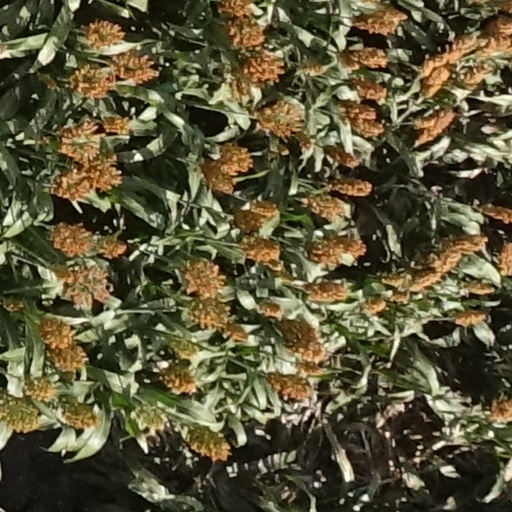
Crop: sorghum